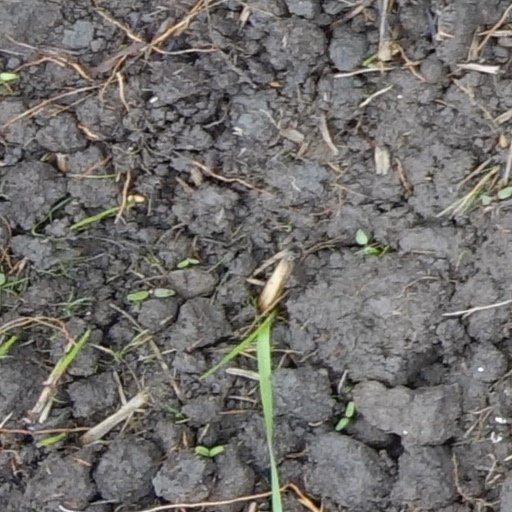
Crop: wheat